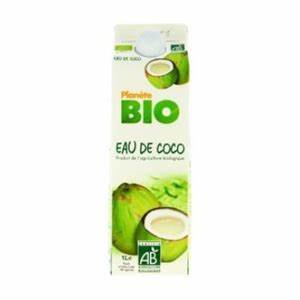
Label: cardboard